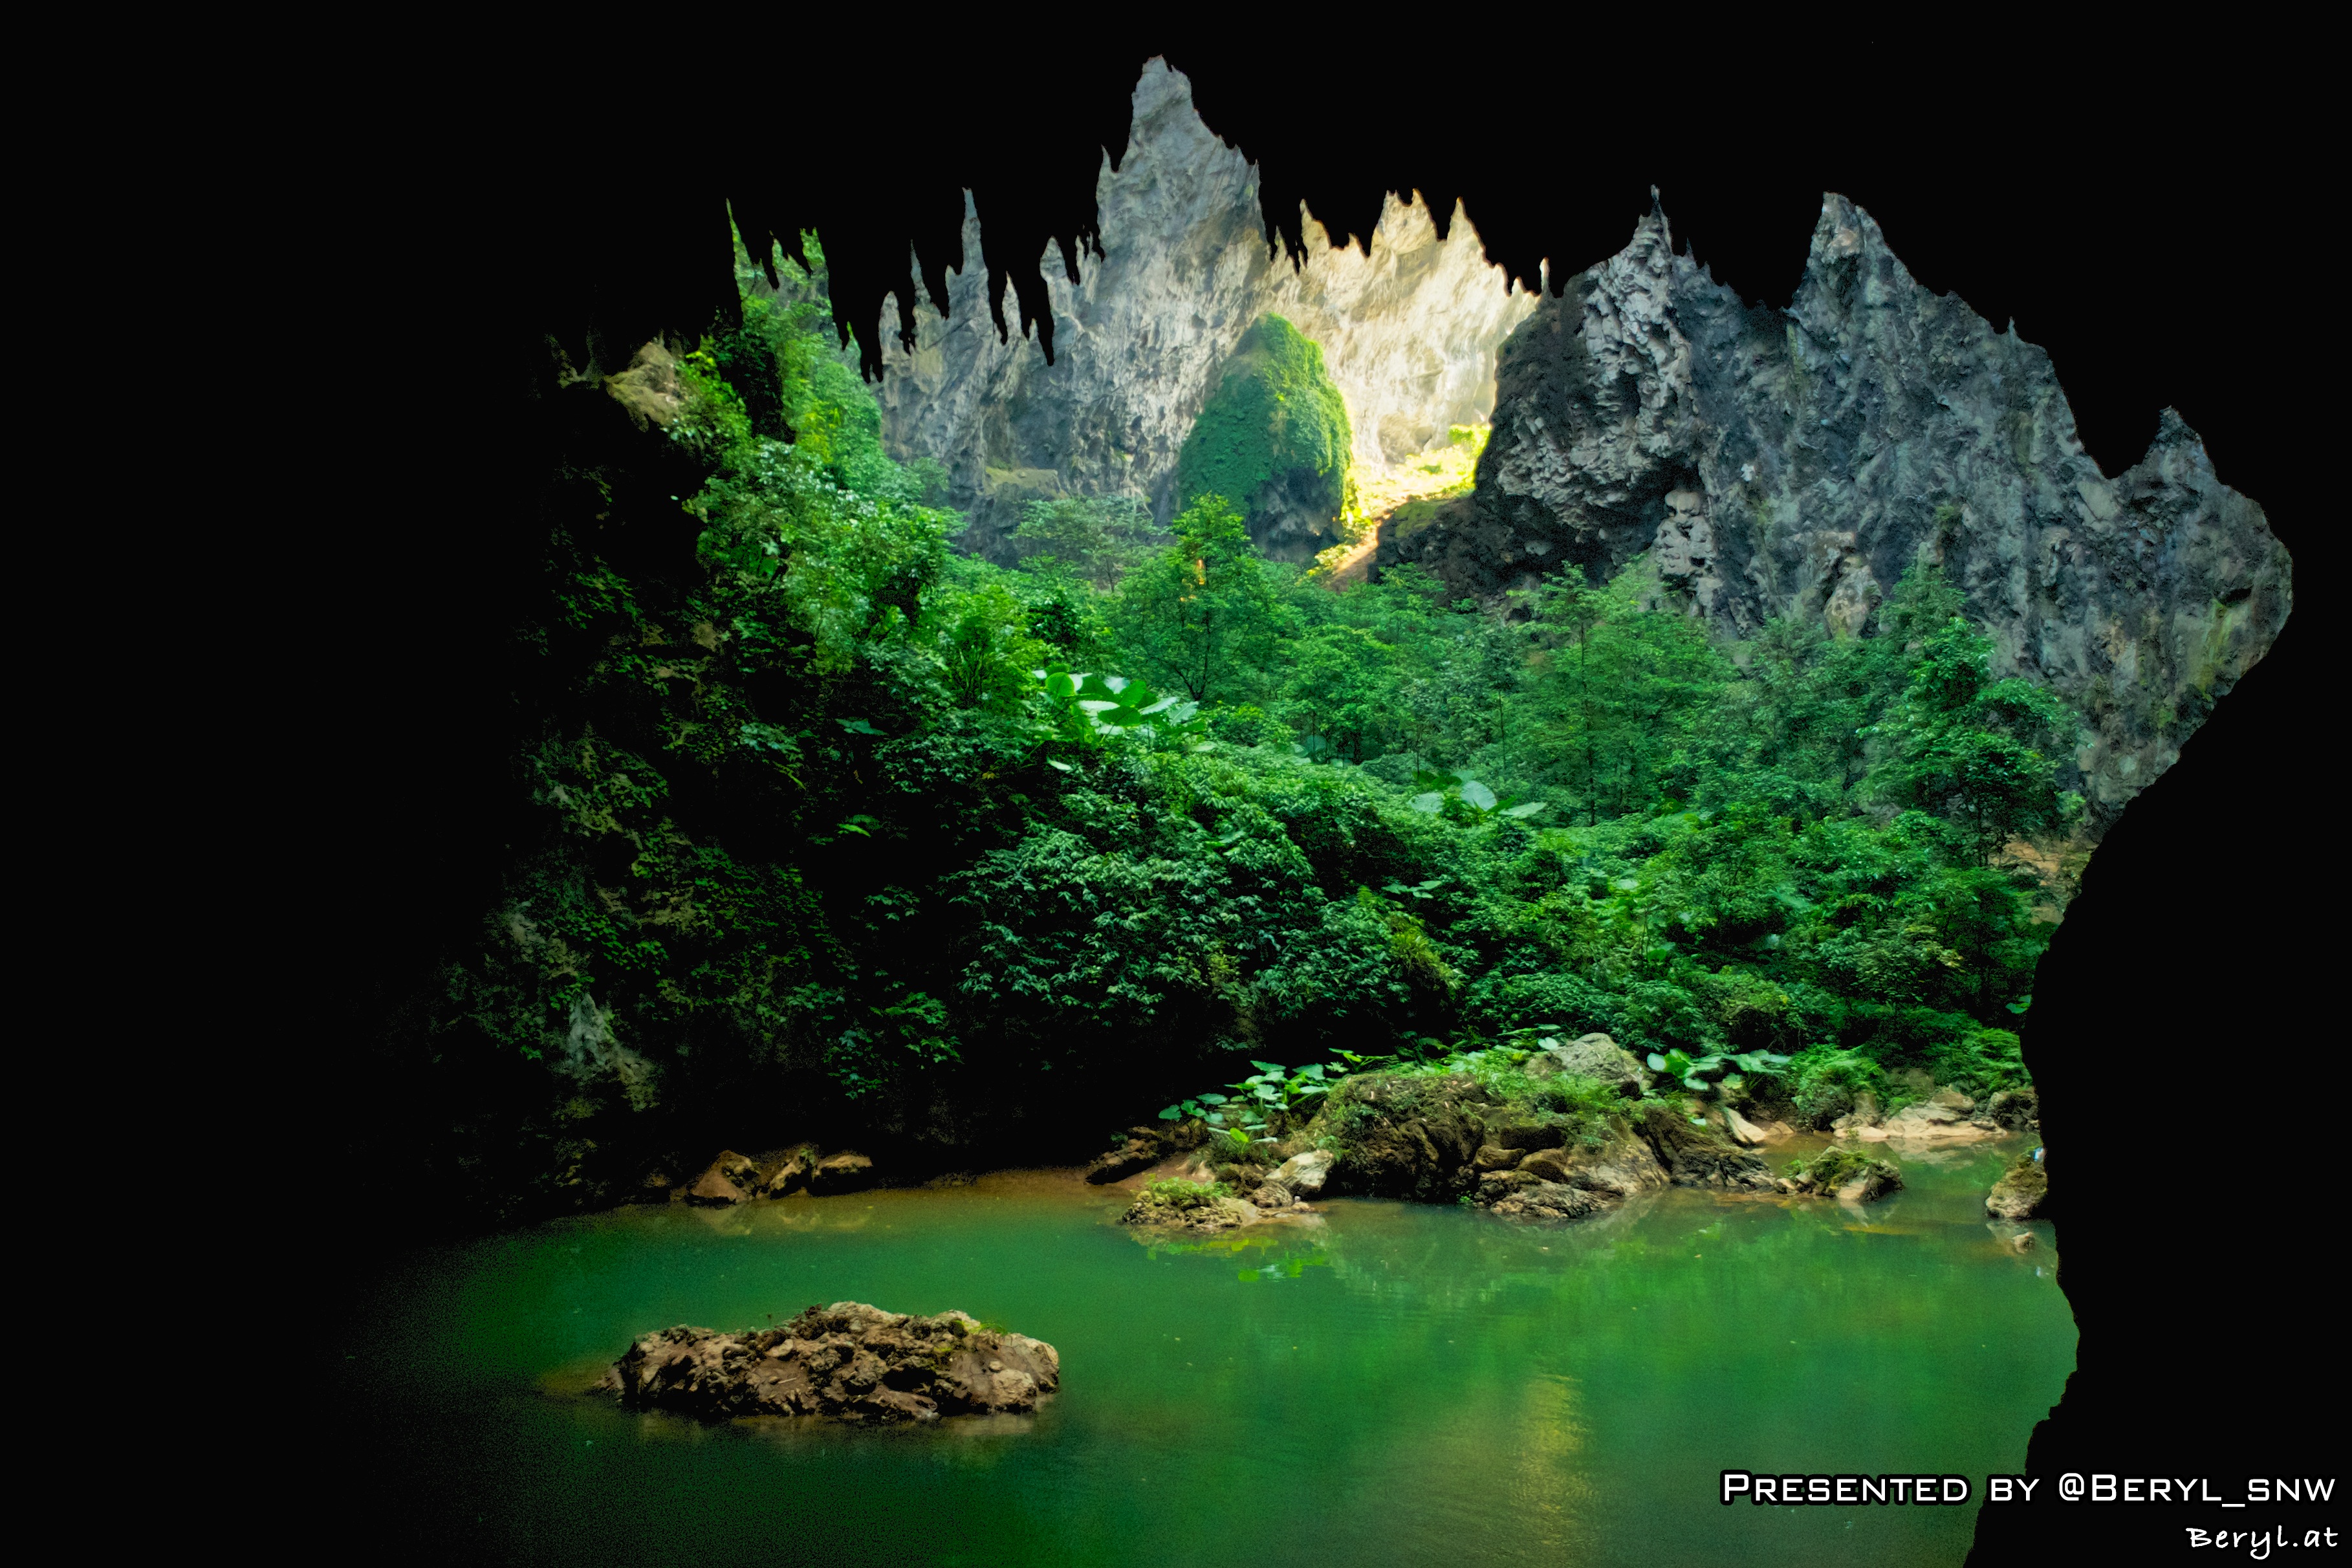
water, forest, country, summer, vacation, green, reflection, jungle, nikon, terrain, sunny, 50mm, earth, china, water feature, screenshot, computer wallpaper